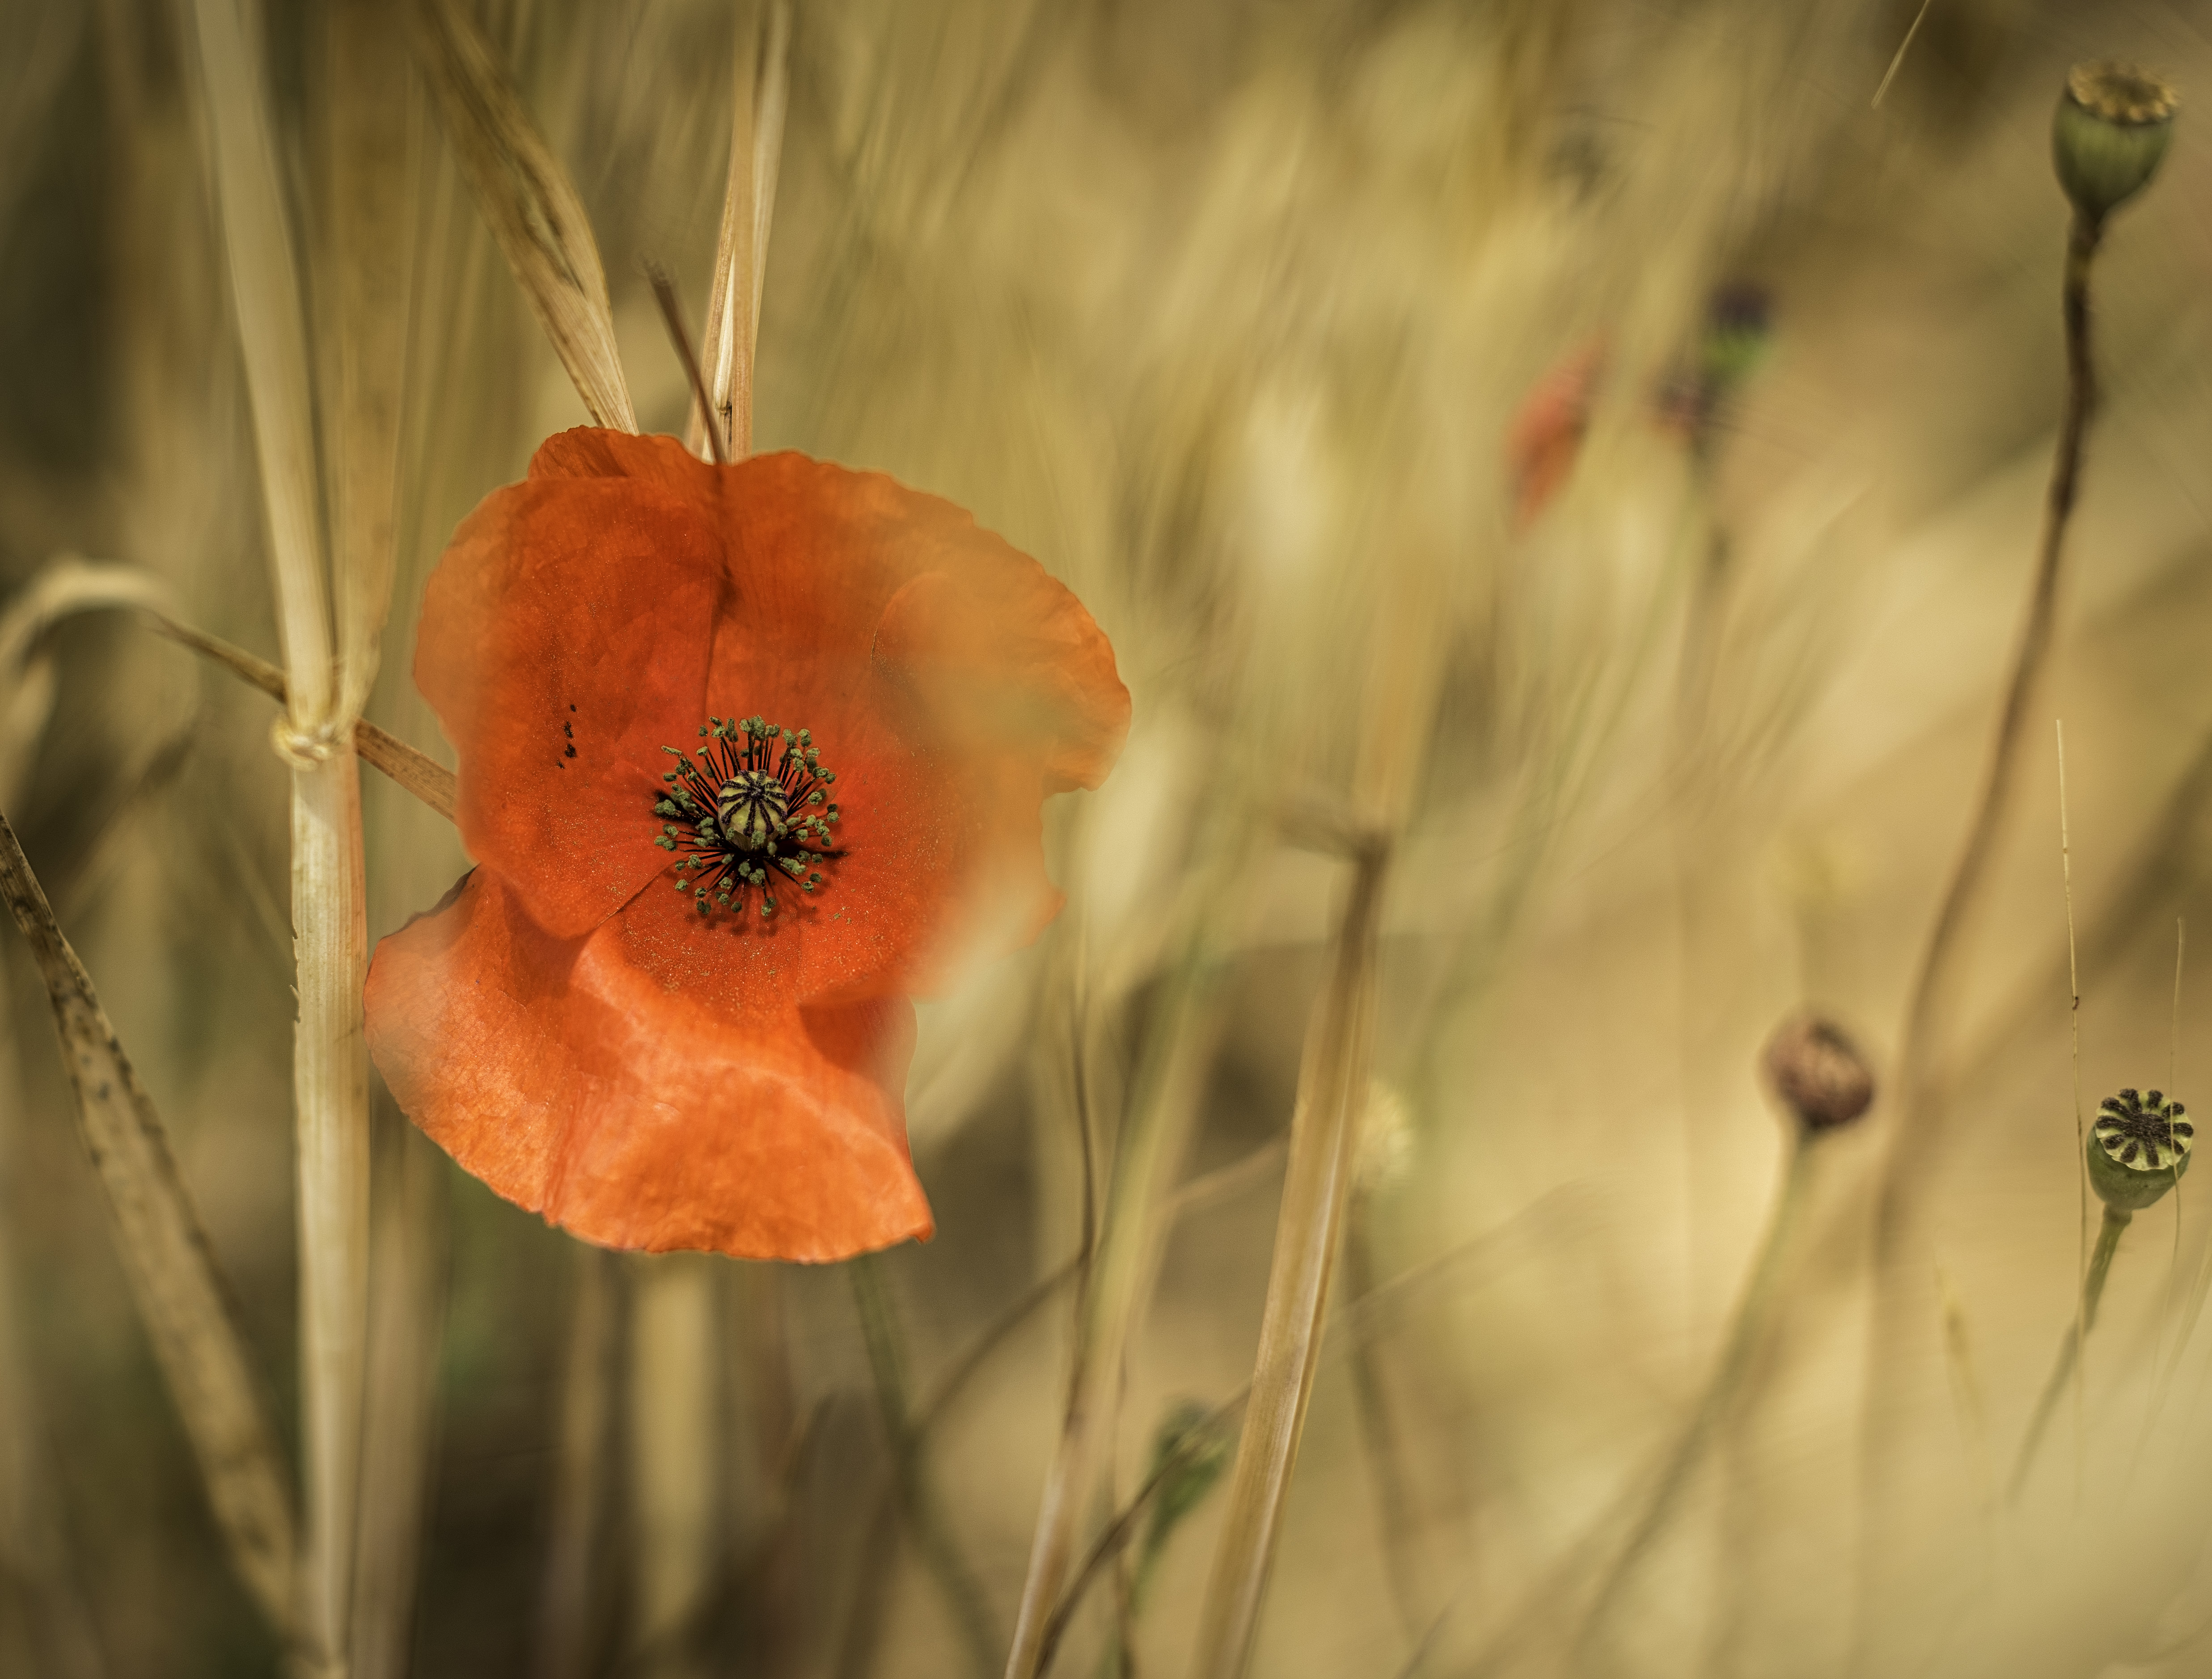
nature, blossom, plant, photography, sunlight, leaf, flower, petal, bloom, red, macro, autumn, botany, flora, wildflower, close up, petals, poppy, coquelicot, macro photography, flowering plant, hd wallpaper, plant stem, land plant